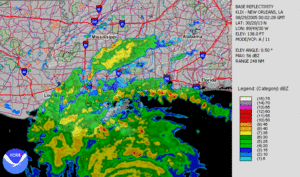
L’histoire du radar est une branche de l'histoire de l'électronique qui devient un des fondements de la stratégie militaire du XXᵉ siècle. L’idée de repérer un objet à distance, la télédétection, a commencé au début de ce siècle quand Christian Hülsmeyer applique les lois de l’électromagnétisme de Maxwell et utilise les ondes électromagnétiques découvertes par Hertz dans un précurseur du radar, le « Telemobiloskop ». Les années 1920 et 1930 verront plusieurs découvertes en électronique rendant possible le développement d’un système opérationnel, juste à temps pour la Seconde Guerre mondiale. Le radar a joué un rôle crucial dans le conflit, et a probablement eu une contribution plus importante pour la victoire des Alliés que la bombe atomique.
Un cyclone est un terme météorologique qui désigne une grande zone où l'air atmosphérique est en rotation autour d'un centre de basse pression local, donnant le plus souvent des nuages et des précipitations. Il s'agit également de « dépression » et de « système cyclonique ». Par extension, la circulation cyclonique est la direction que prendra le flux d'air autour d'une dépression ou d'un creux barométrique, soit anti-horaire dans l'hémisphère nord et horaire dans celui du sud. Même si toute dépression peut être appelée un cyclone, ce terme est le plus souvent réservé à certains types particuliers de systèmes qui se forment au-dessus des eaux chaudes des mers tropicales, les cyclones tropicaux. On applique également le suffixe cyclone à certains phénomènes de très petites échelles où une rotation se produit.
Un radar météorologique est un type de radar utilisé en météorologie pour repérer les précipitations, calculer leur déplacement et déterminer leur type. La structure tridimensionnelle des données obtenues permet également d'inférer les mouvements des précipitations dans les nuages et ainsi de repérer ceux qui pourraient causer des dommages. Enfin, en se servant des précipitations comme traceurs, on peut en déduire la direction radiale et la vitesse des vents dans la basse atmosphère.
Une bande de précipitations est une structure complète de nuages et des précipitations associées suffisamment allongée pour permettre de lui donner une orientation. On peut retrouver ce type de structure dans des précipitations stratiformes mais le plus souvent elle est associée à des précipitations convectives, autant de pluie que de neige. Vue sur un affichage d'un radar météorologique, elle montre une zone de réflectivités plus fortes de forme allongée, qui peut ou non être imbriquée dans des précipitations plus faibles. Sur une photographie d'un satellite météorologique, elle peut prendre la forme d'une bande allongée de nuages ou d'une zone allongée de nuages plus froids et épais. On les retrouve dans les cyclones tropicaux, dans les dépressions des latitudes moyennes, dans les situations de forçage orographique et dans celles de ligne de grain. Ces bandes sont associées avec de forts taux de précipitations et à des zones ou l'air est instable.
Pour limiter les confusions, les heures indiquées ici sont françaises ;
L’économie de l'environnement est une branche de l'économie qui traite d'un point de vue théorique des relations économiques entre les sociétés humaines et l'environnement.